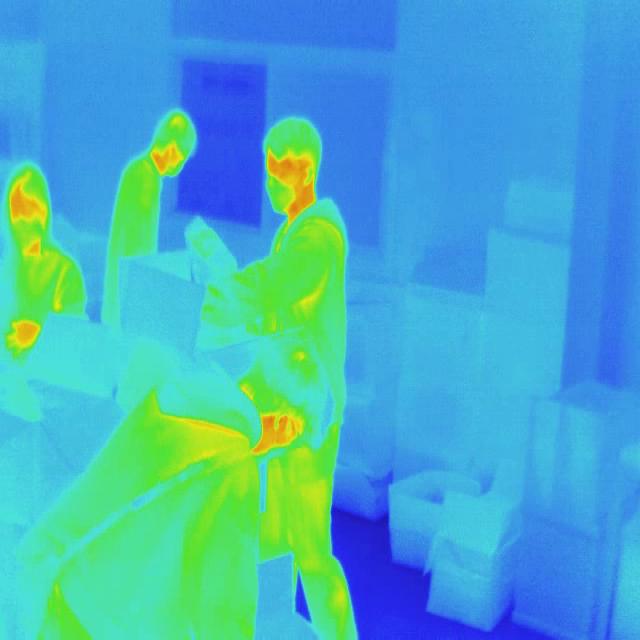
Detected objects:
label: person
label: person
label: person
label: person